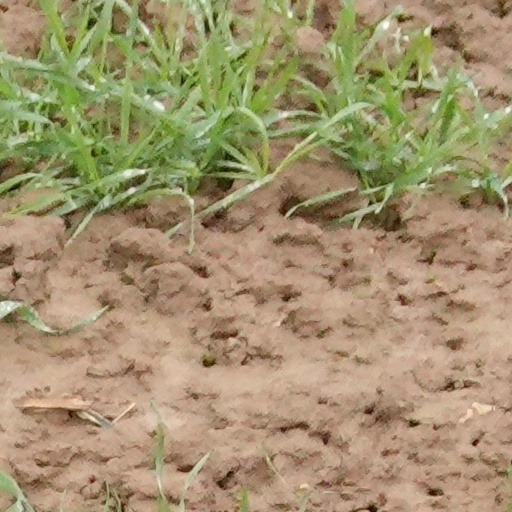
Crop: wheat